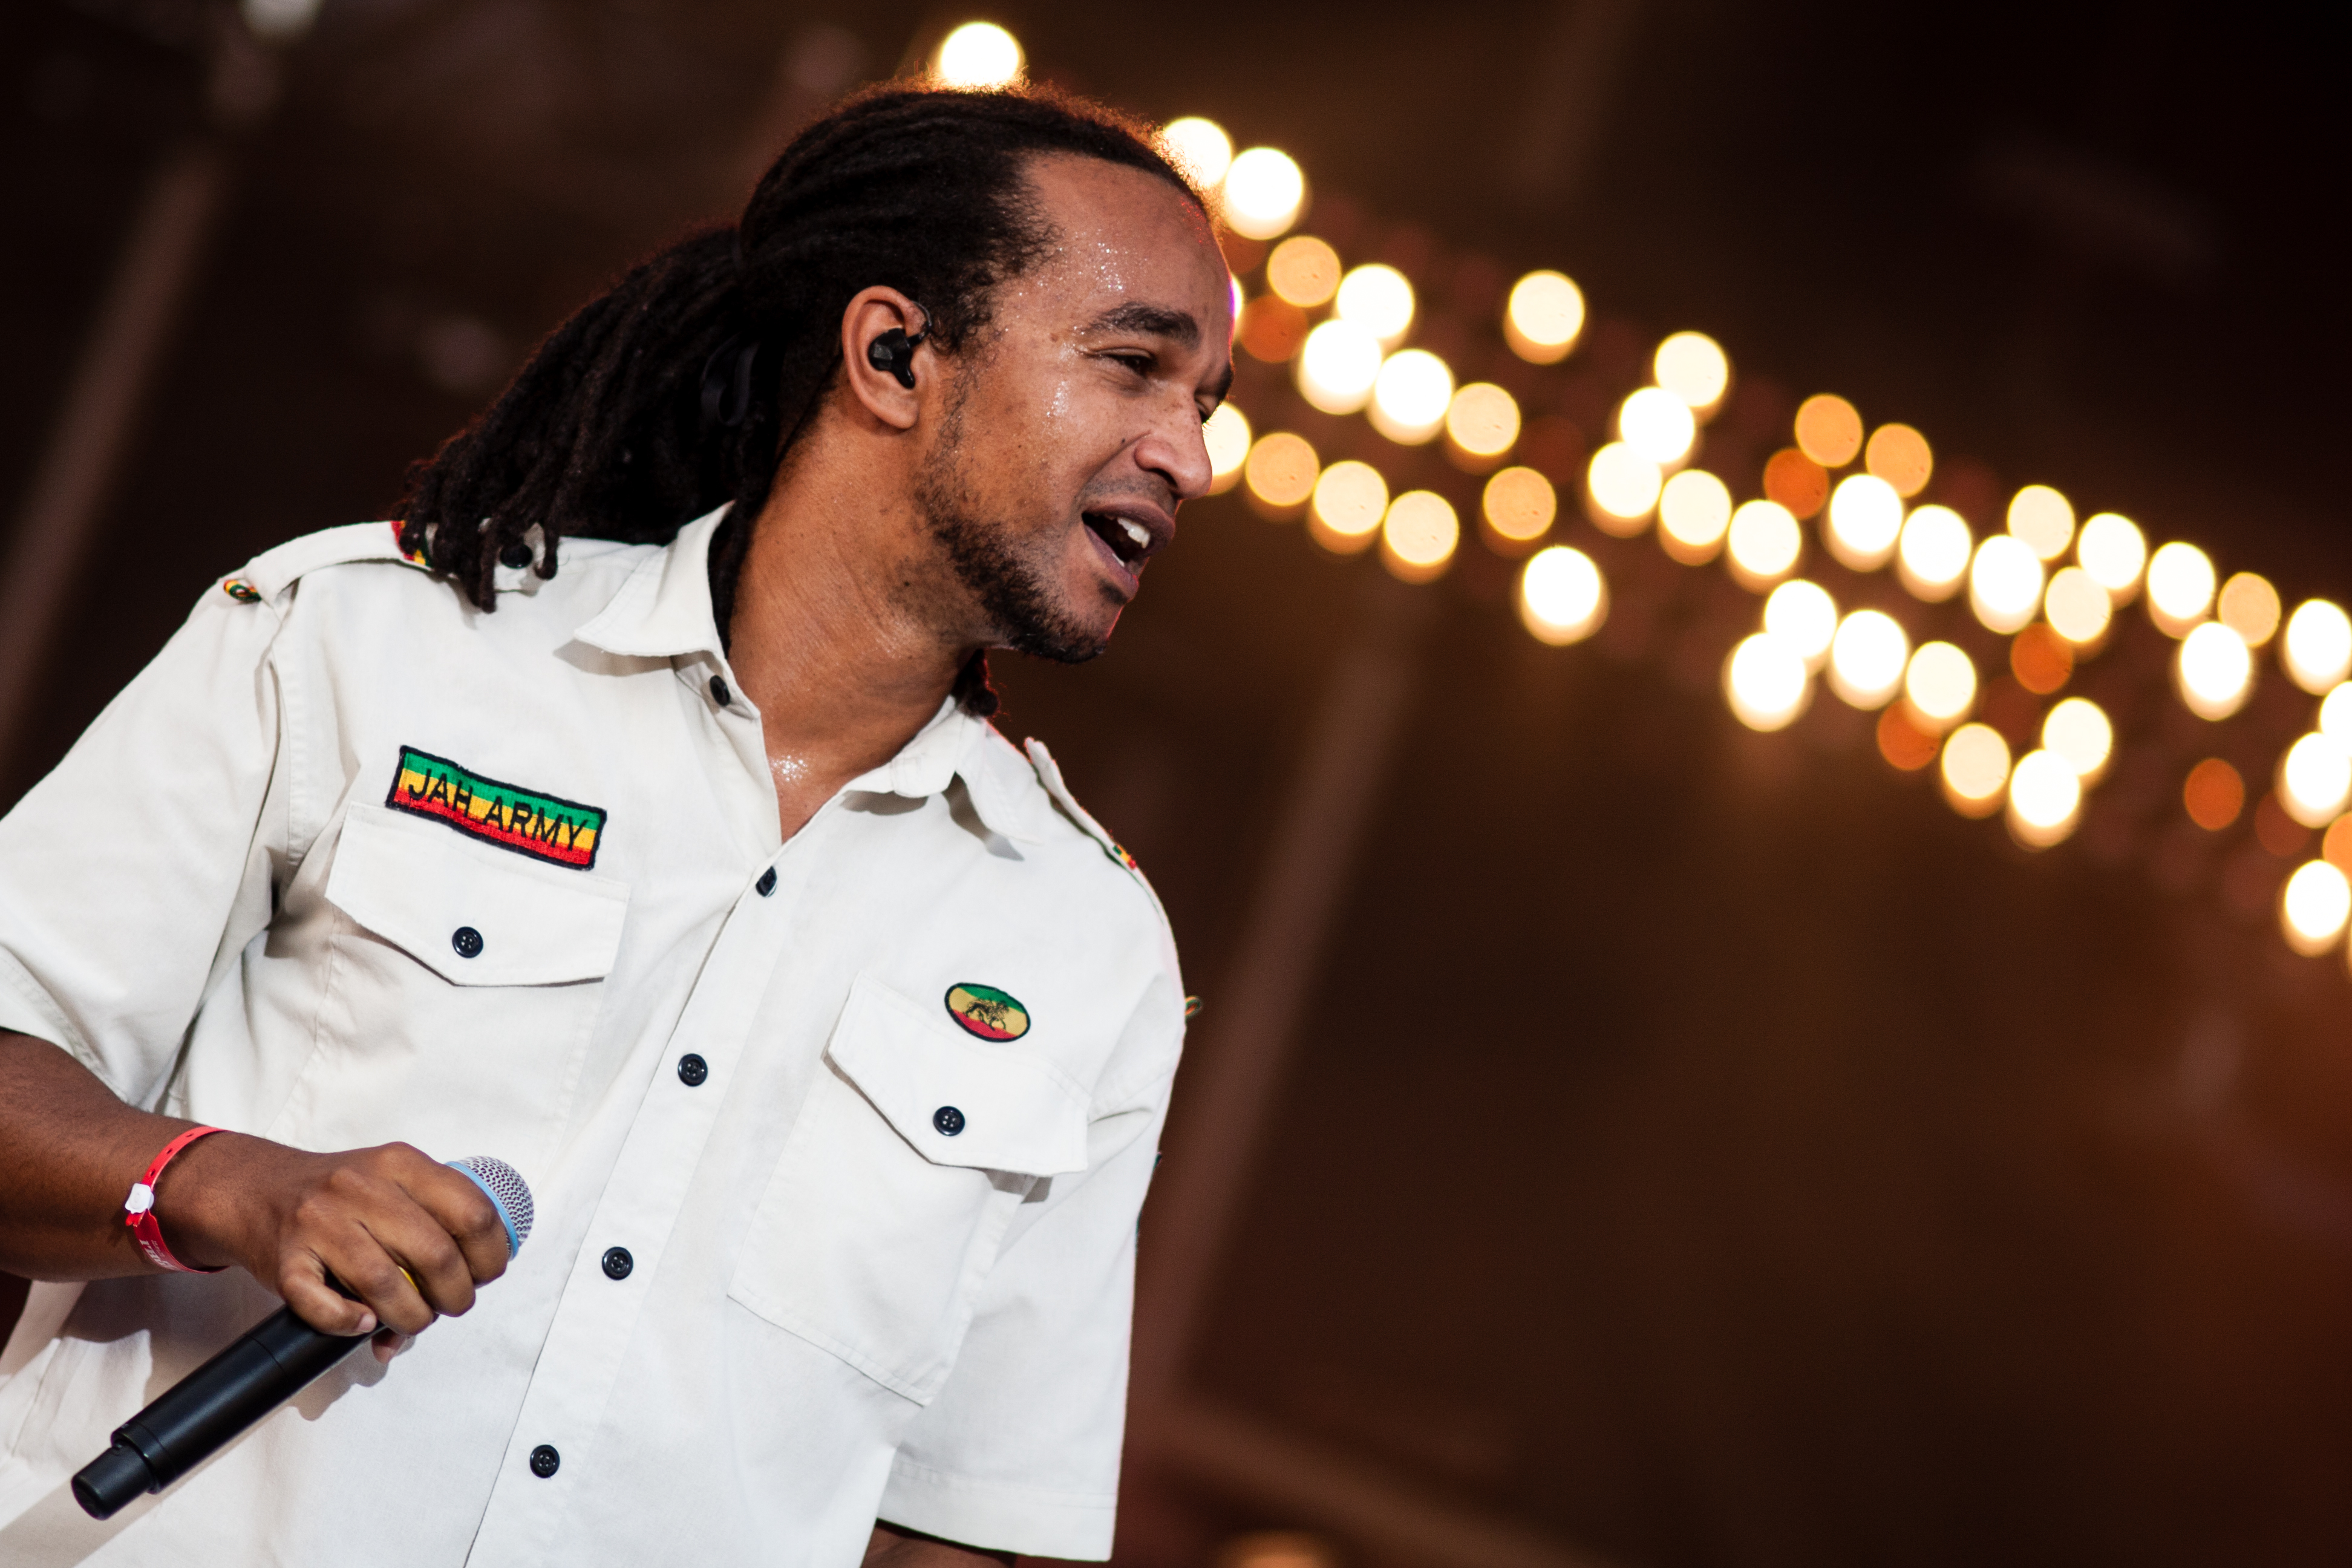
person, concert, live, canon, profession, festival, 40d, gig, 2012, humanit, fetedelhuma, dub, dubinc, inc